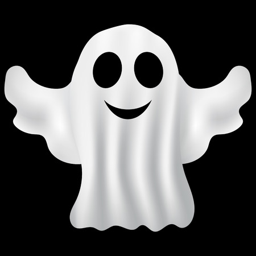
party in a white sheet on a black background .